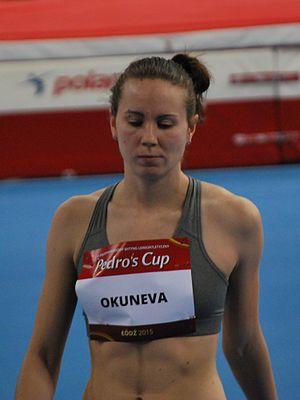
Oksana Okuneva est une athlète ukrainienne, spécialiste du saut en hauteur.